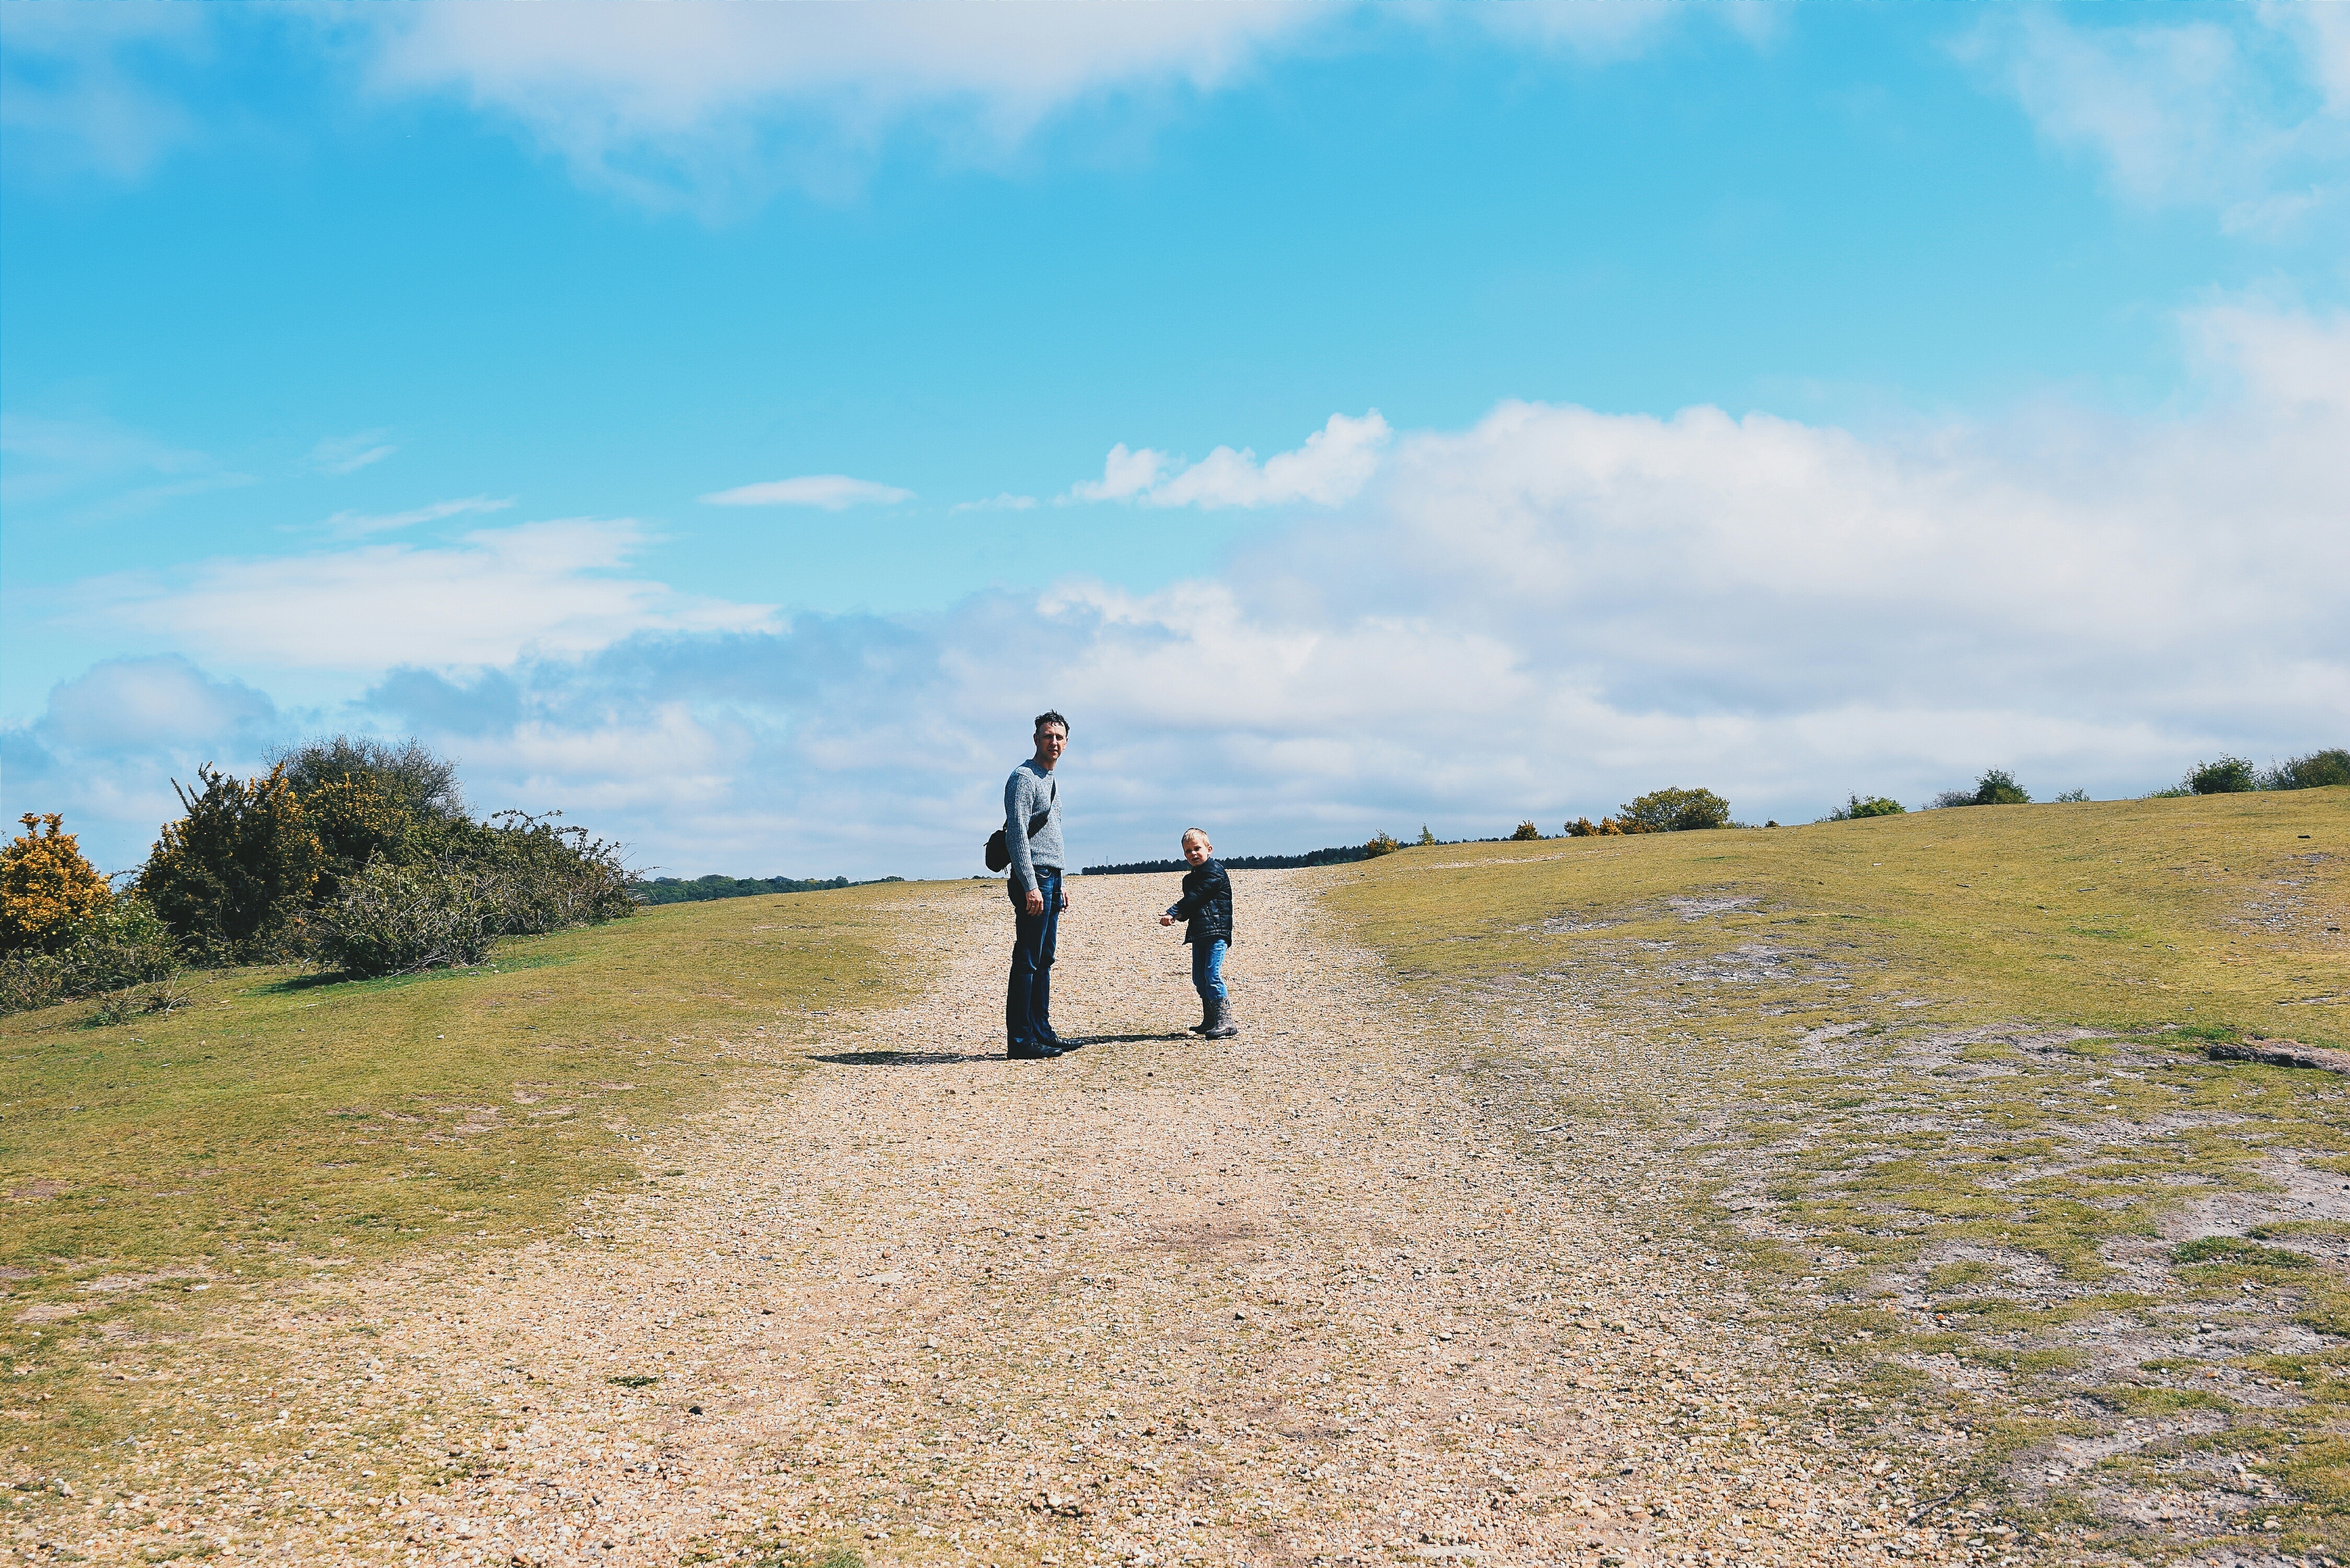
landscape, sea, coast, nature, grass, horizon, wilderness, walking, mountain, cloud, sky, road, prairie, hill, wind, mountain range, ridge, father and son, sky and clouds, trees, family, grassland, rural area, mountainous landforms